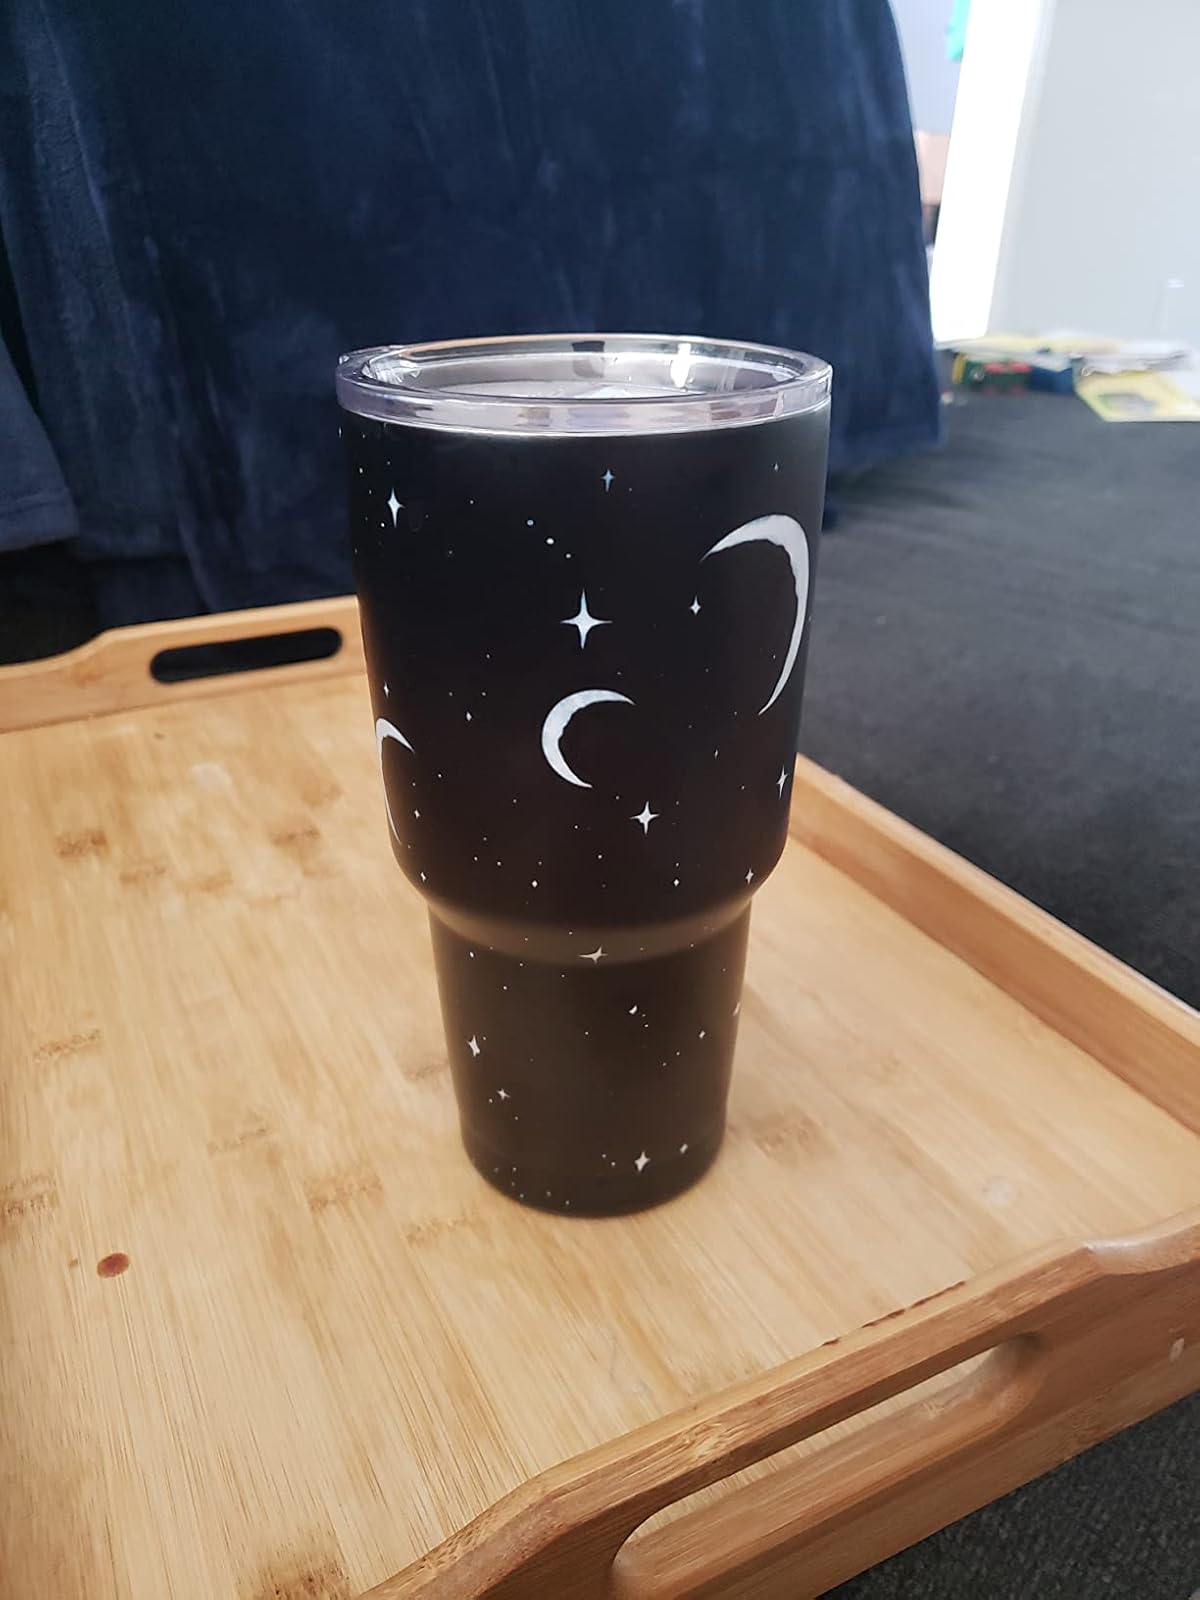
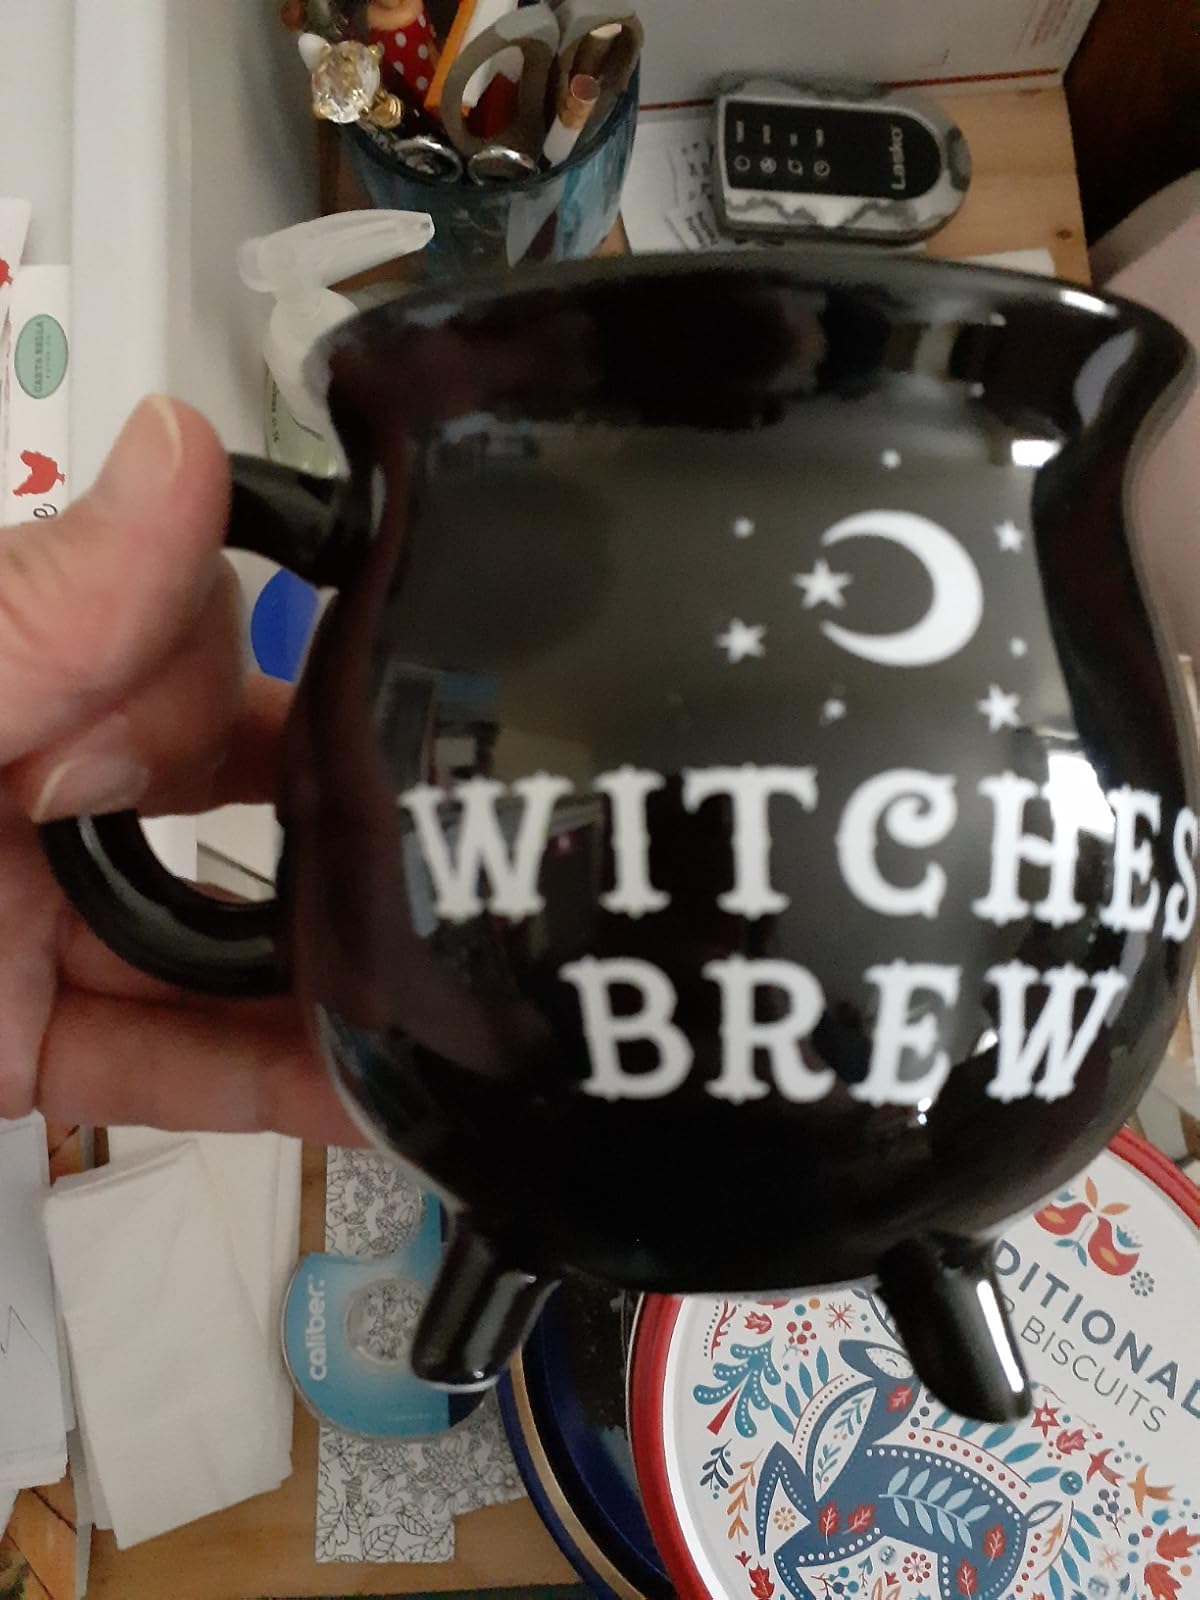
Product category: items_mug
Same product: no